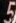
Number: 5